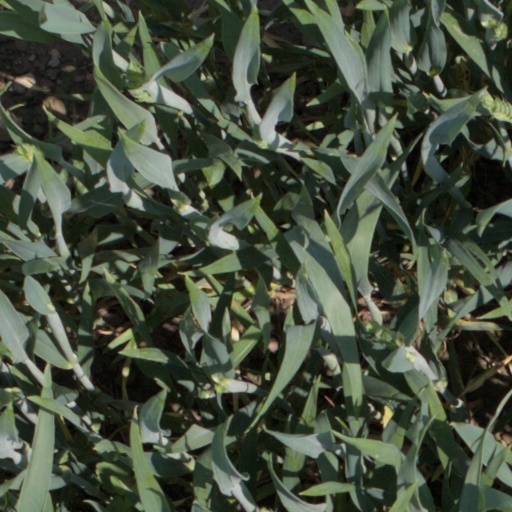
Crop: wheat